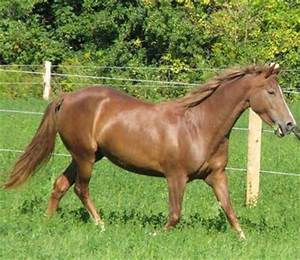
Label: cavallo